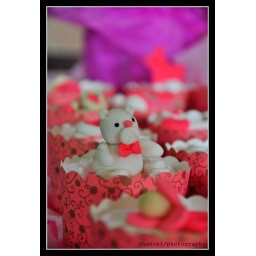
sweet bear in a cup